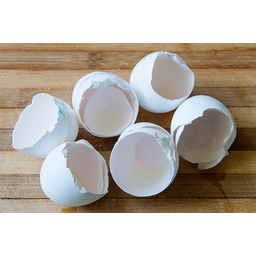
Label: eggshells